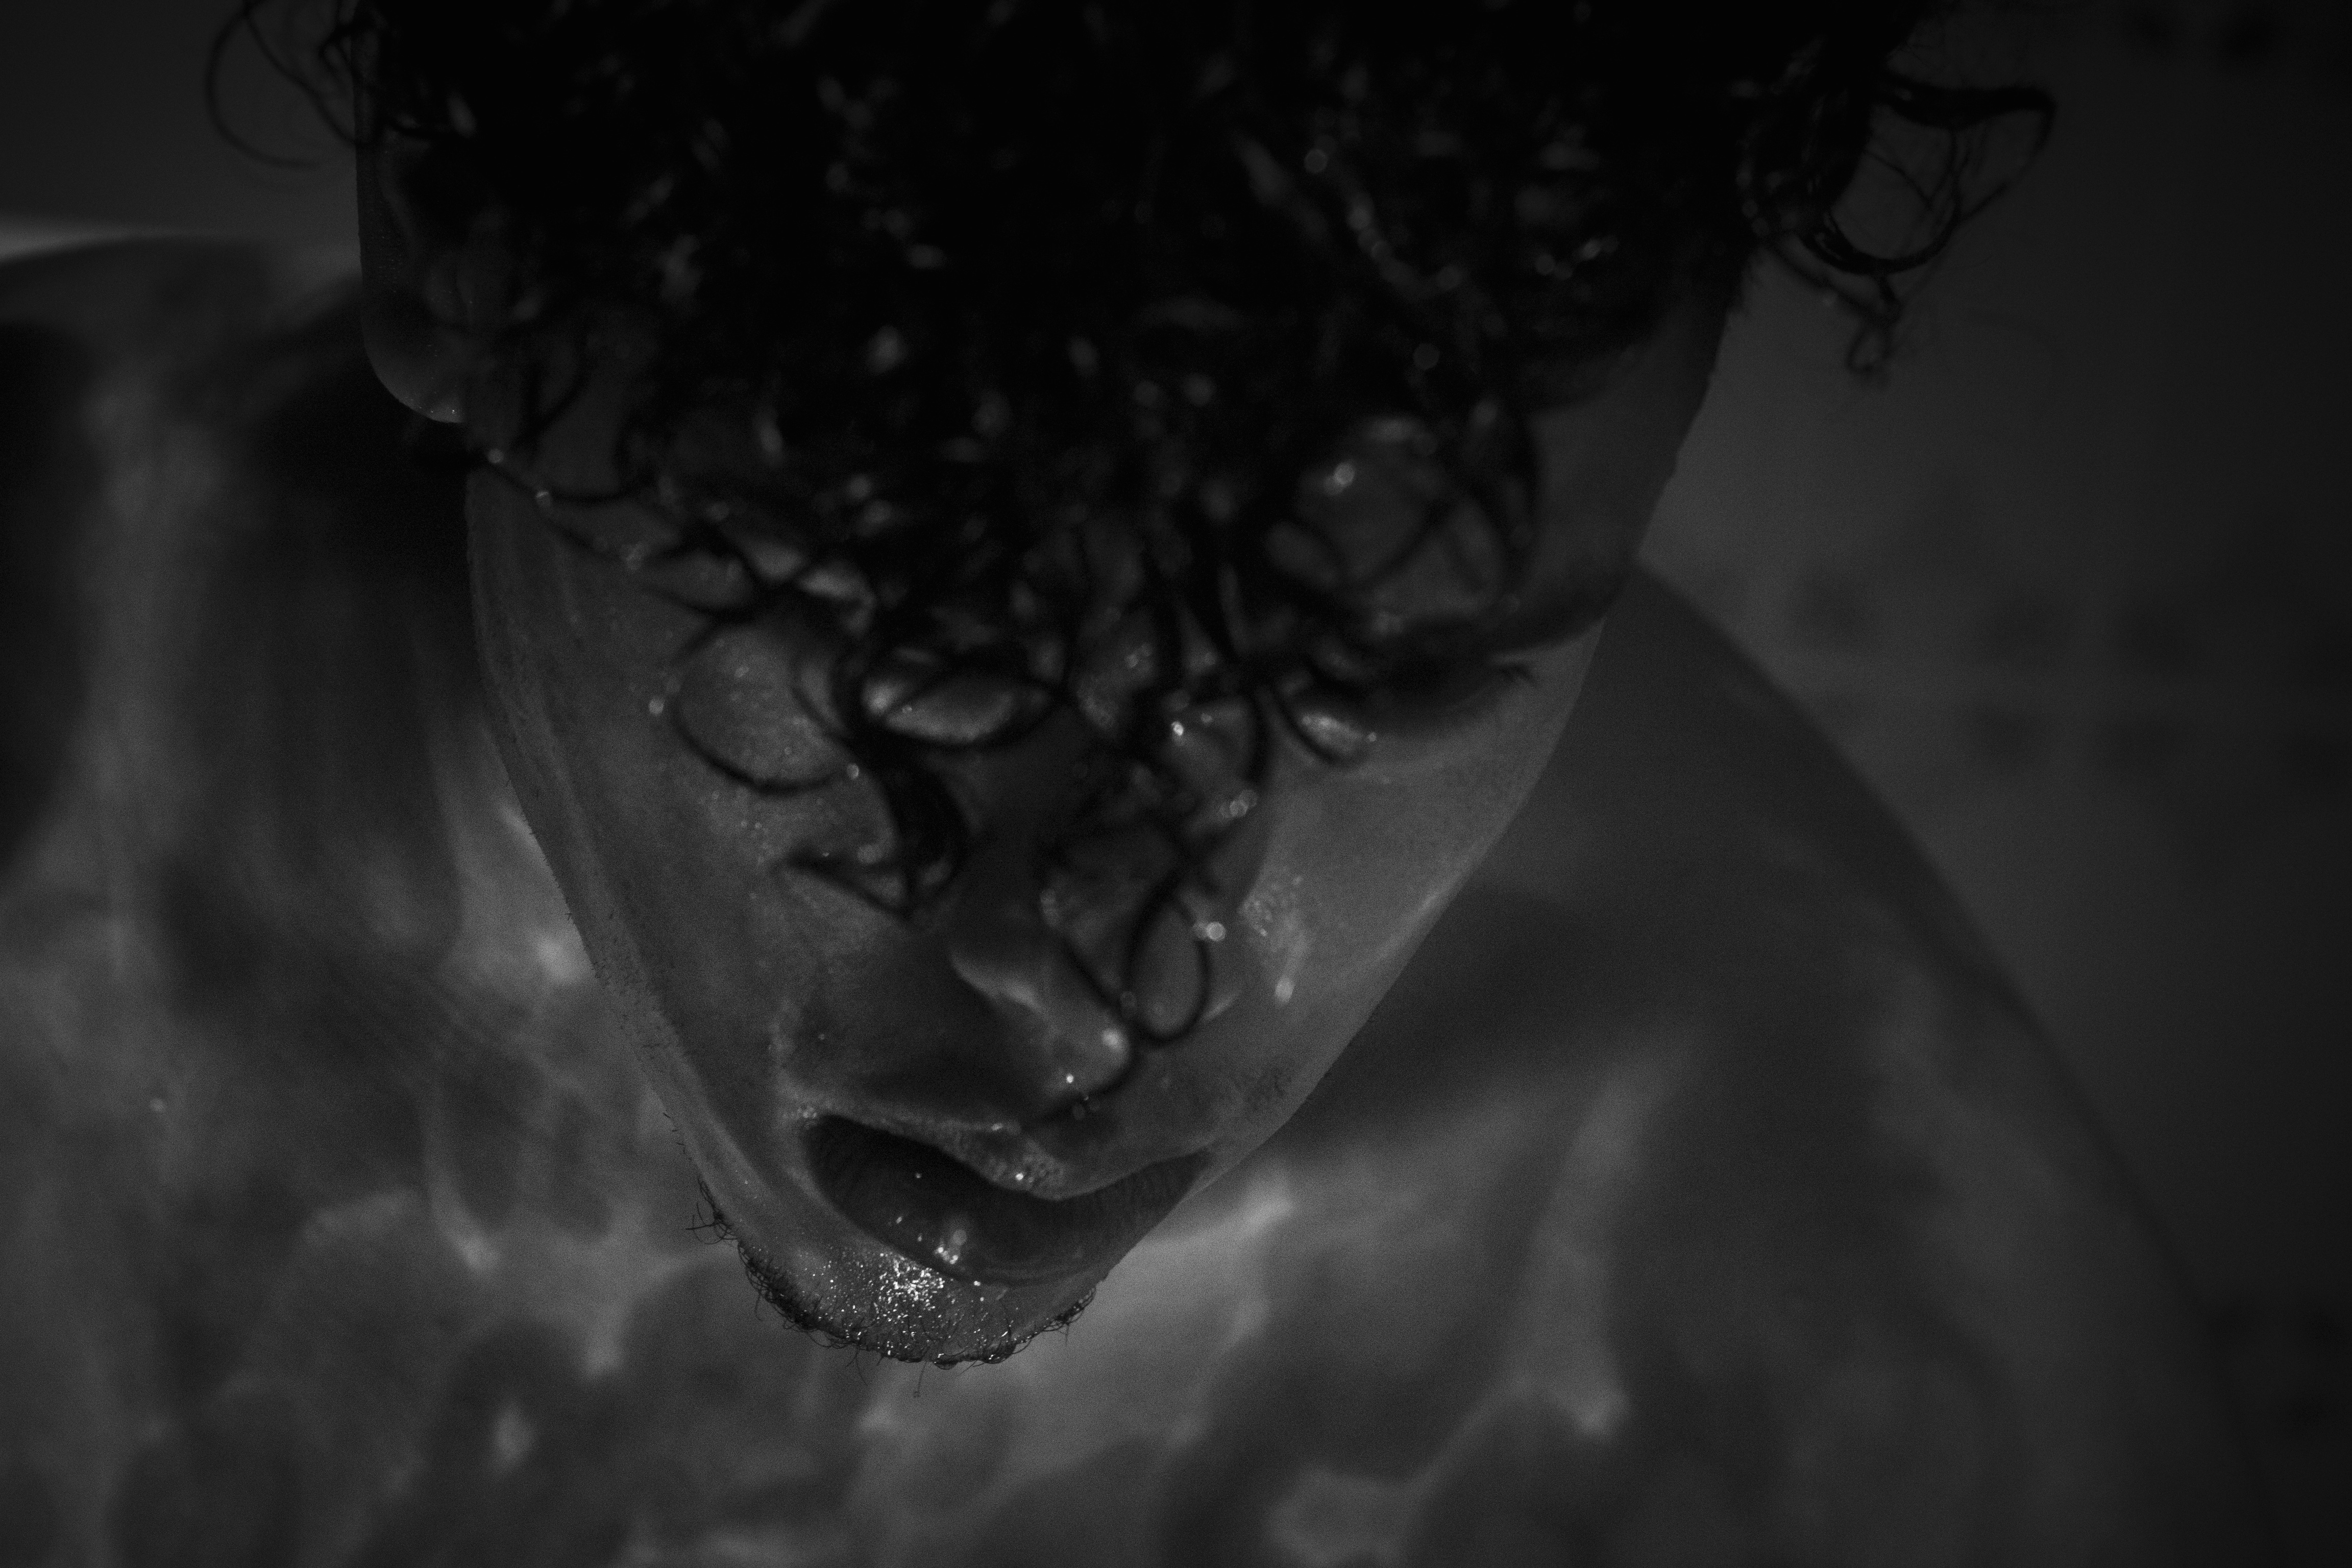
black and white, photography, darkness, black, monochrome, mouth, emotion, fictional character, monochrome photography, film noir